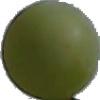
Label: Grape White 4